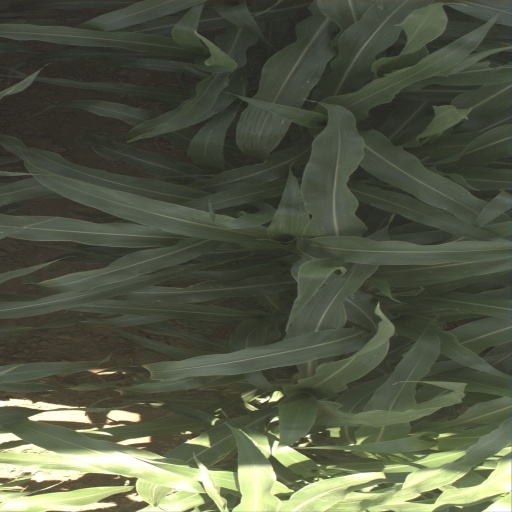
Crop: sorghum